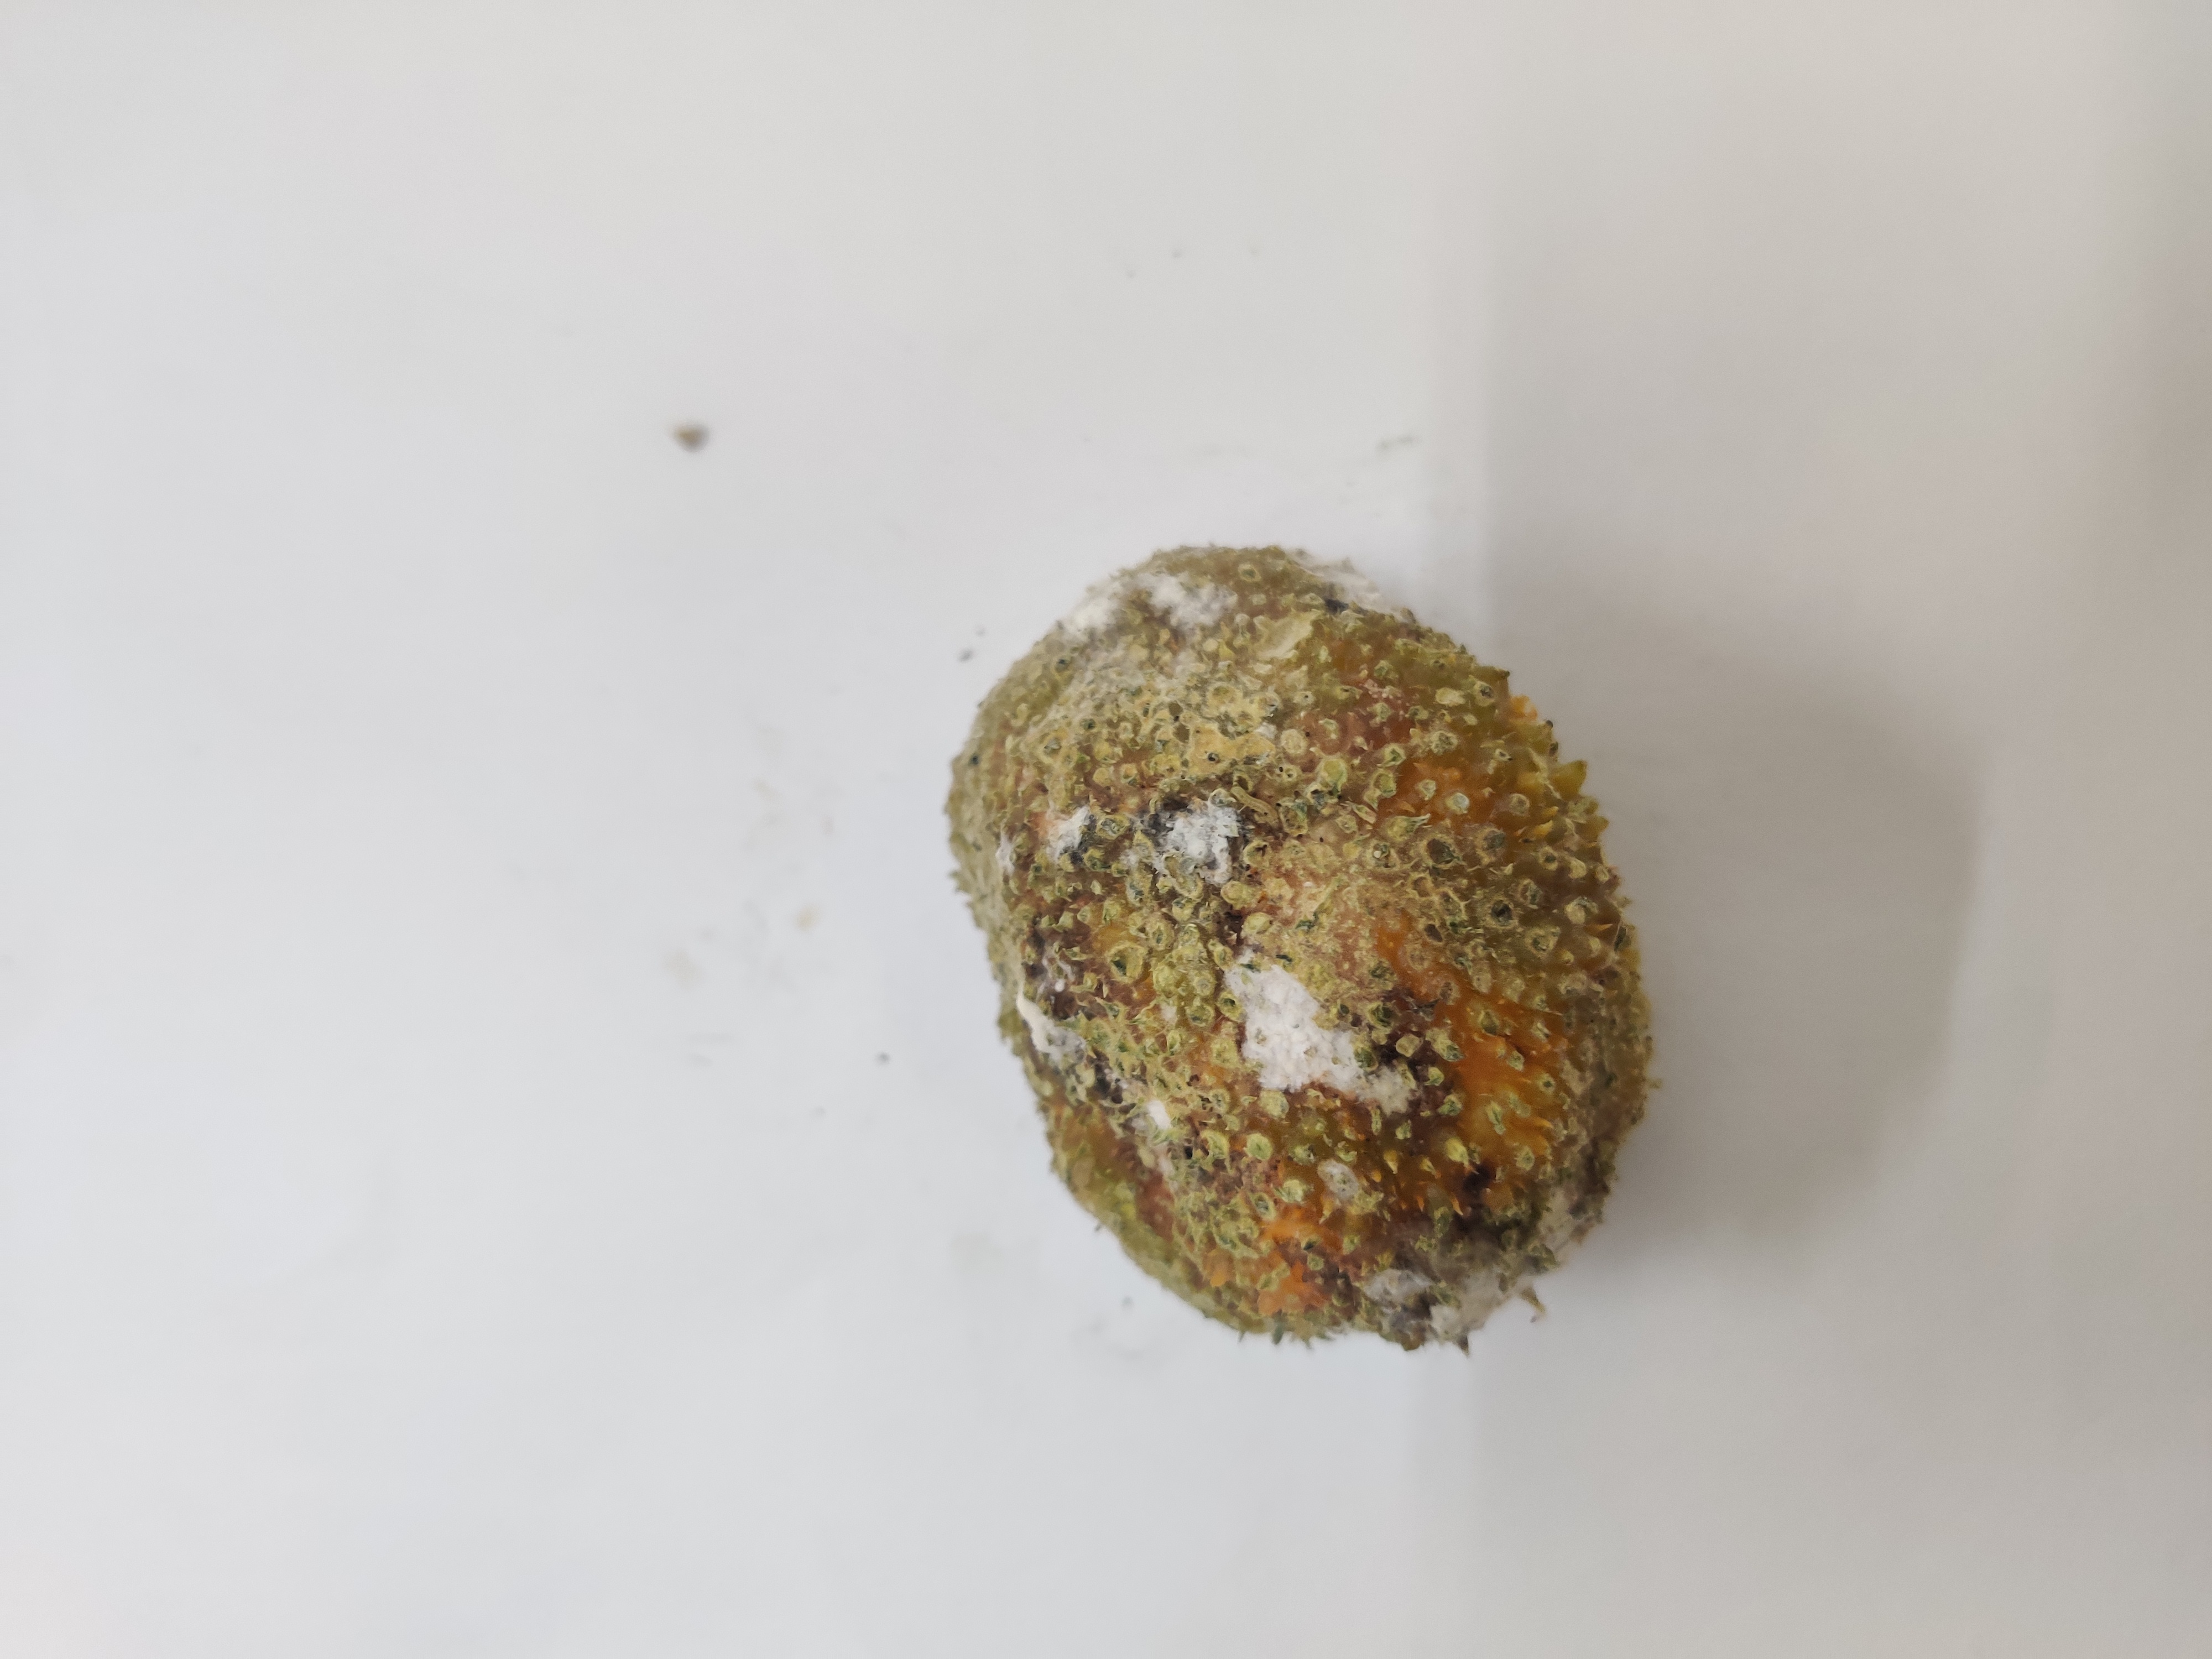
Crop: Spiny Gourd
Condition: Damaged